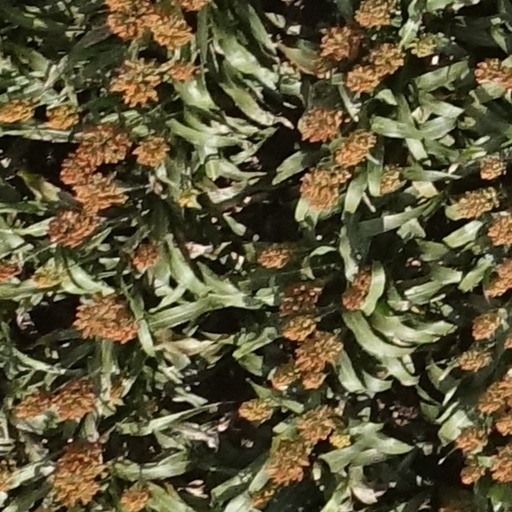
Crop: sorghum